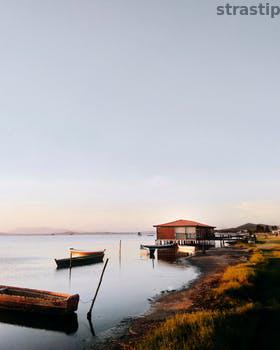
Label: Watermark